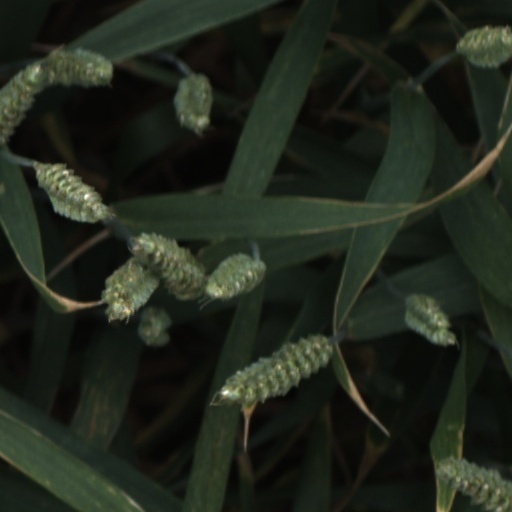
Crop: wheat